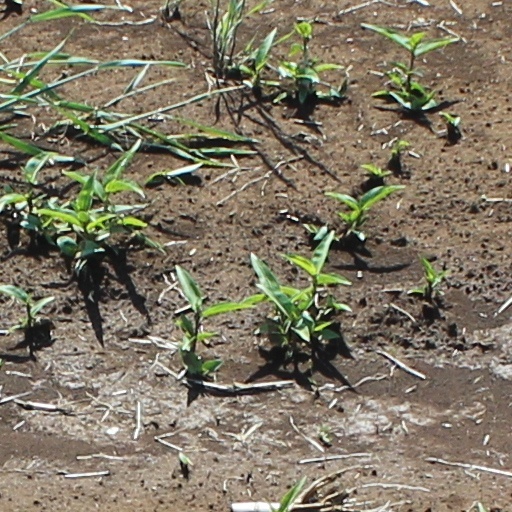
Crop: wheat